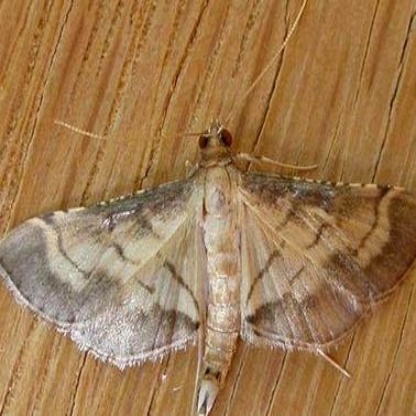
Nhãn: Sâu cuốn lá nhỏ ( Rice leaf folder)